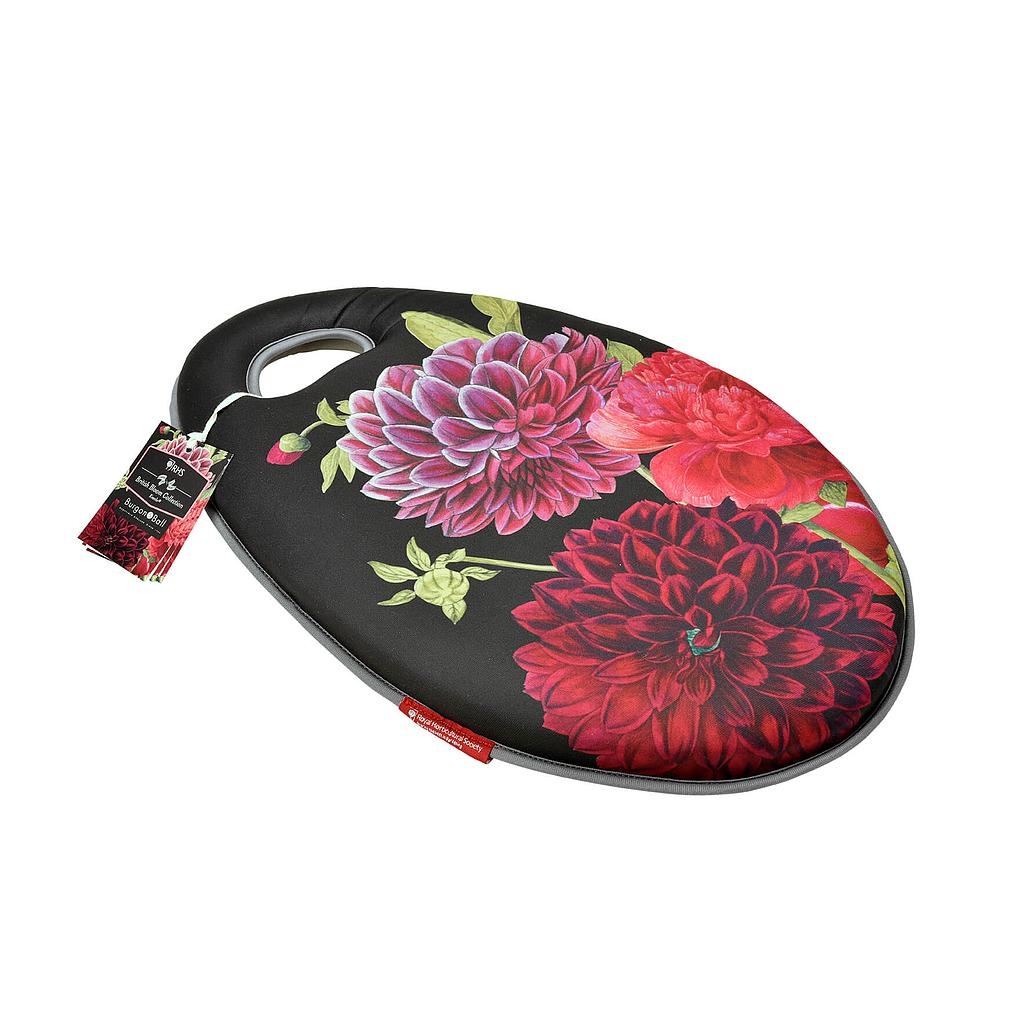
British Bloom Collection Kneelo Kneeler
British Bloom Collection Kneelo Kneeler This super-comfortable British Meadow Kneelo Kneeler makes a thoughtful and very practical gardening gift – or a beautiful treat for yourself. At the core of every Kneelo garden kneeler is a deep layer of firm but light shock-absorbing EVA foam, sandwiched between two luxurious cushioning layers of memory foam. The Kneelo is then encased in water resistant, durable neoprene with a quick dry, nylon coating. So not only does this British Meadow Kneelo look stunning, it will be one the most comfortable kneelers you’ve ever used. A classic navy blue background lets the jewel colours of the blooms and butterflies shine out, bringing this lovely design to life - and this Kneelo garden kneeling mat has plenty of space to show the gorgeous design off to perfection.
Brand: Timeless Treasures Gifts and Décor
Category: Home & Garden > Lawn & Garden > Gardening > Gardening Accessories > Gardening Scooters, Seats & Kneelers